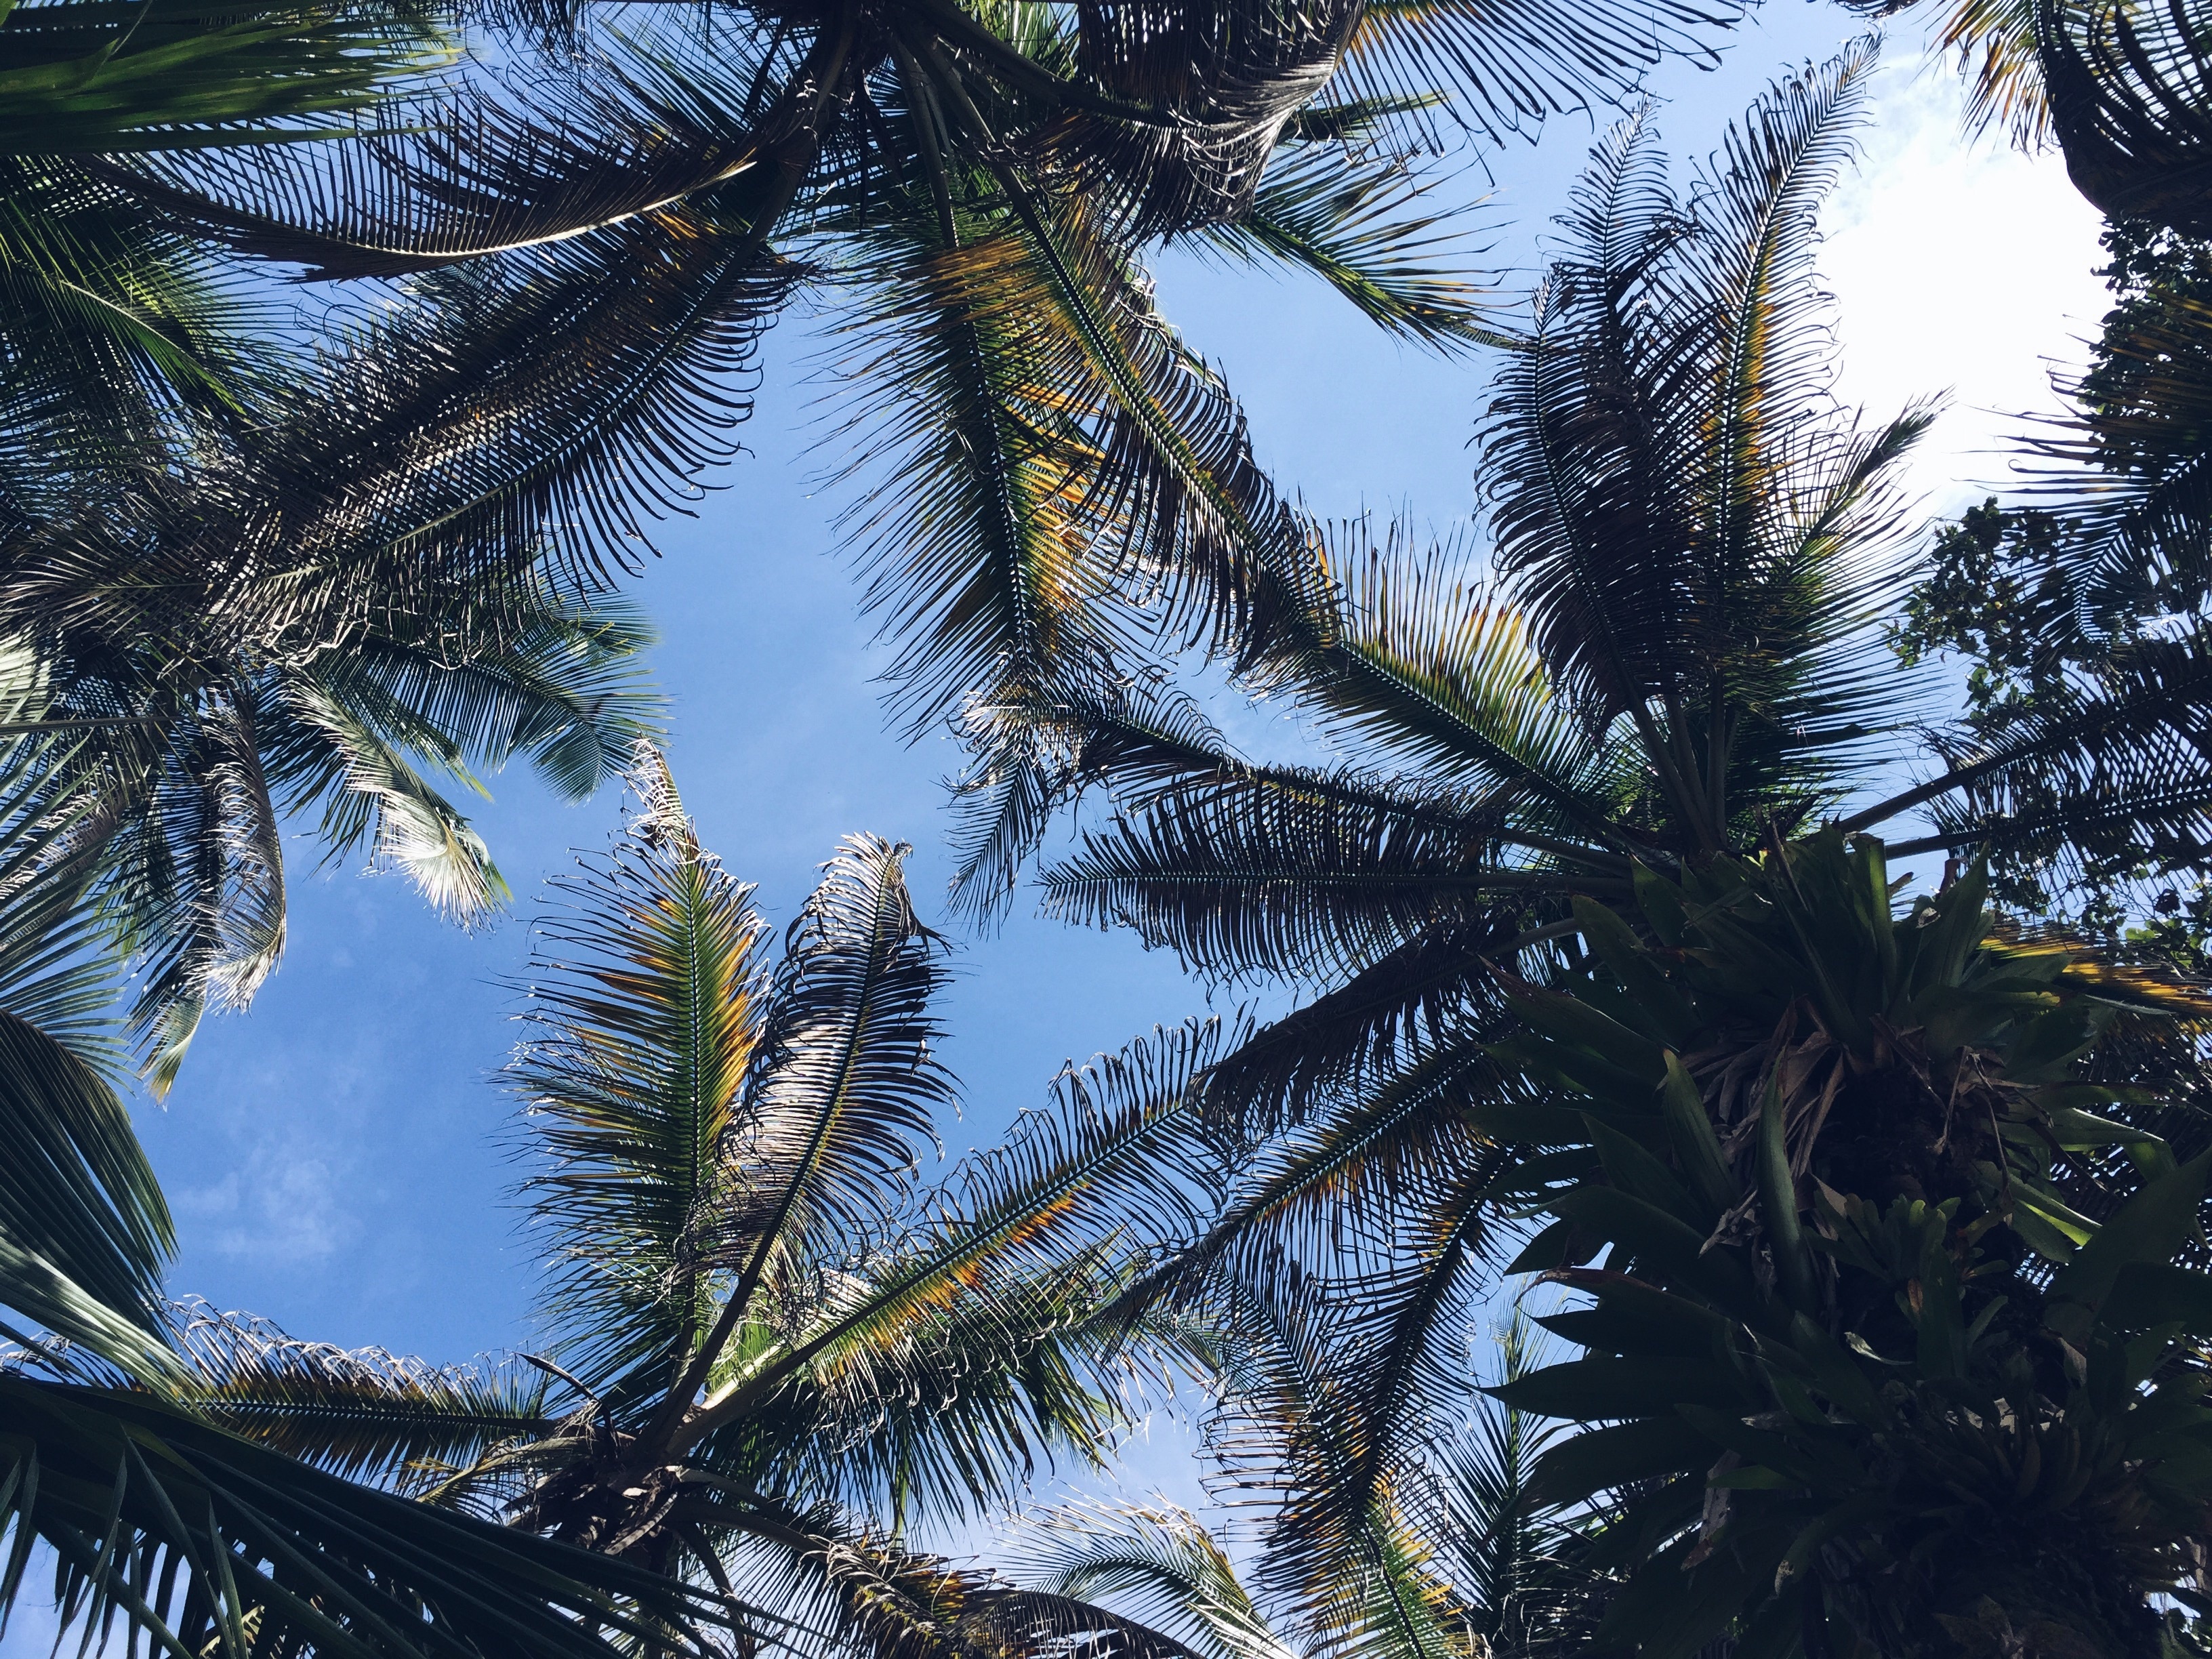
tree, branch, plant, leaf, jungle, botany, fir, flora, spruce, tropics, flowering plant, date palm, woody plant, land plant, arecales, palm family, borassus flabellifer